Nebraska Cornhuskers men's basketball

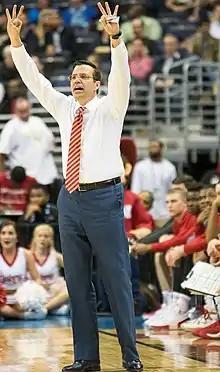
Tim Miles

The University of Nebraska–Lincoln joined the Big Ten Conference in 2011 and later that year the school opened the Hendricks Training Complex, a basketball training and practice facility attached to the Devaney Center. After a disappointing 12–18 season in 2011–12, athletic director Tom Osborne fired Sadler after six seasons. At the press conference to address his firing, an emotional Sadler addressed the media: "I wanted to be the guy that won the first NCAA Tournament game. It didn’t happen. That's the bottom line. We can all sit here and talk about this that whatever. It all comes down to winning. That's what it should come down to."